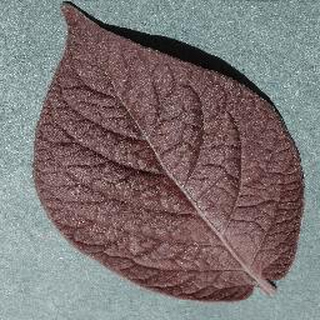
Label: healthy_potato